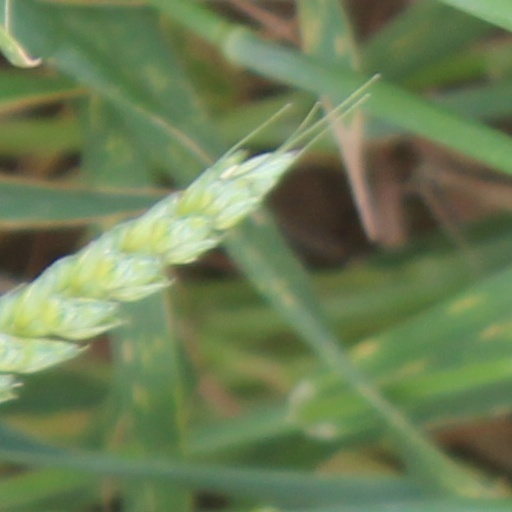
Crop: wheat